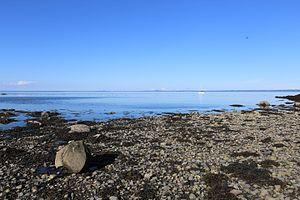
Îles du Pot à l'Eau-de-Vie
La réserve nationale de faune des îles de l'Estuaire est l'une des huit réserves nationales de faune du Canada présentes au Québec. Cette aire protégée protège entre autres la colonie d'eiders à duvet de l'île Bicquette, la plus importante de l'estuaire du Saint-Laurent. Le service canadien de la faune gère cette aire protégée en collaboration avec la Société Duvetnor et la société protectrice des Eiders de l’Estuaire.